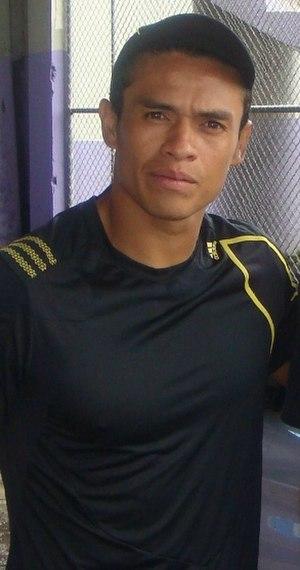
L'équipe du Costa Rica de football est constituée par une sélection des meilleurs joueurs costariciens représentant leur pays en football masculin. Elle est sous l'égide de la Fédération costaricienne de football.